Akita Station

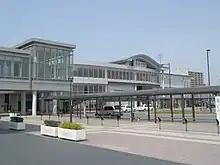
The station building in 2008.

Akita Station opened on 21 October 1902. The station was absorbed into the JR East network upon the privatization of JNR on 1 April 1987. The station's building was renovated in 1997.